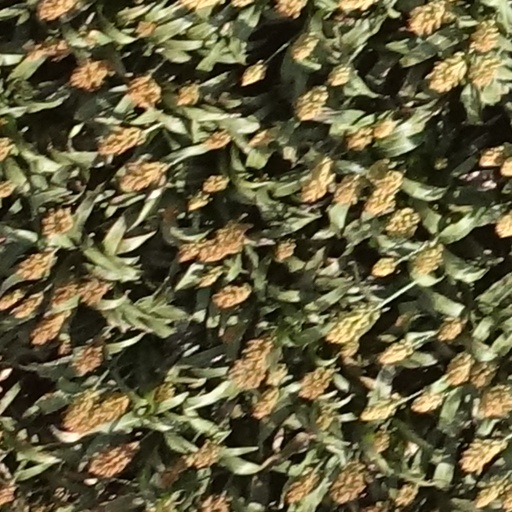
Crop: sorghum